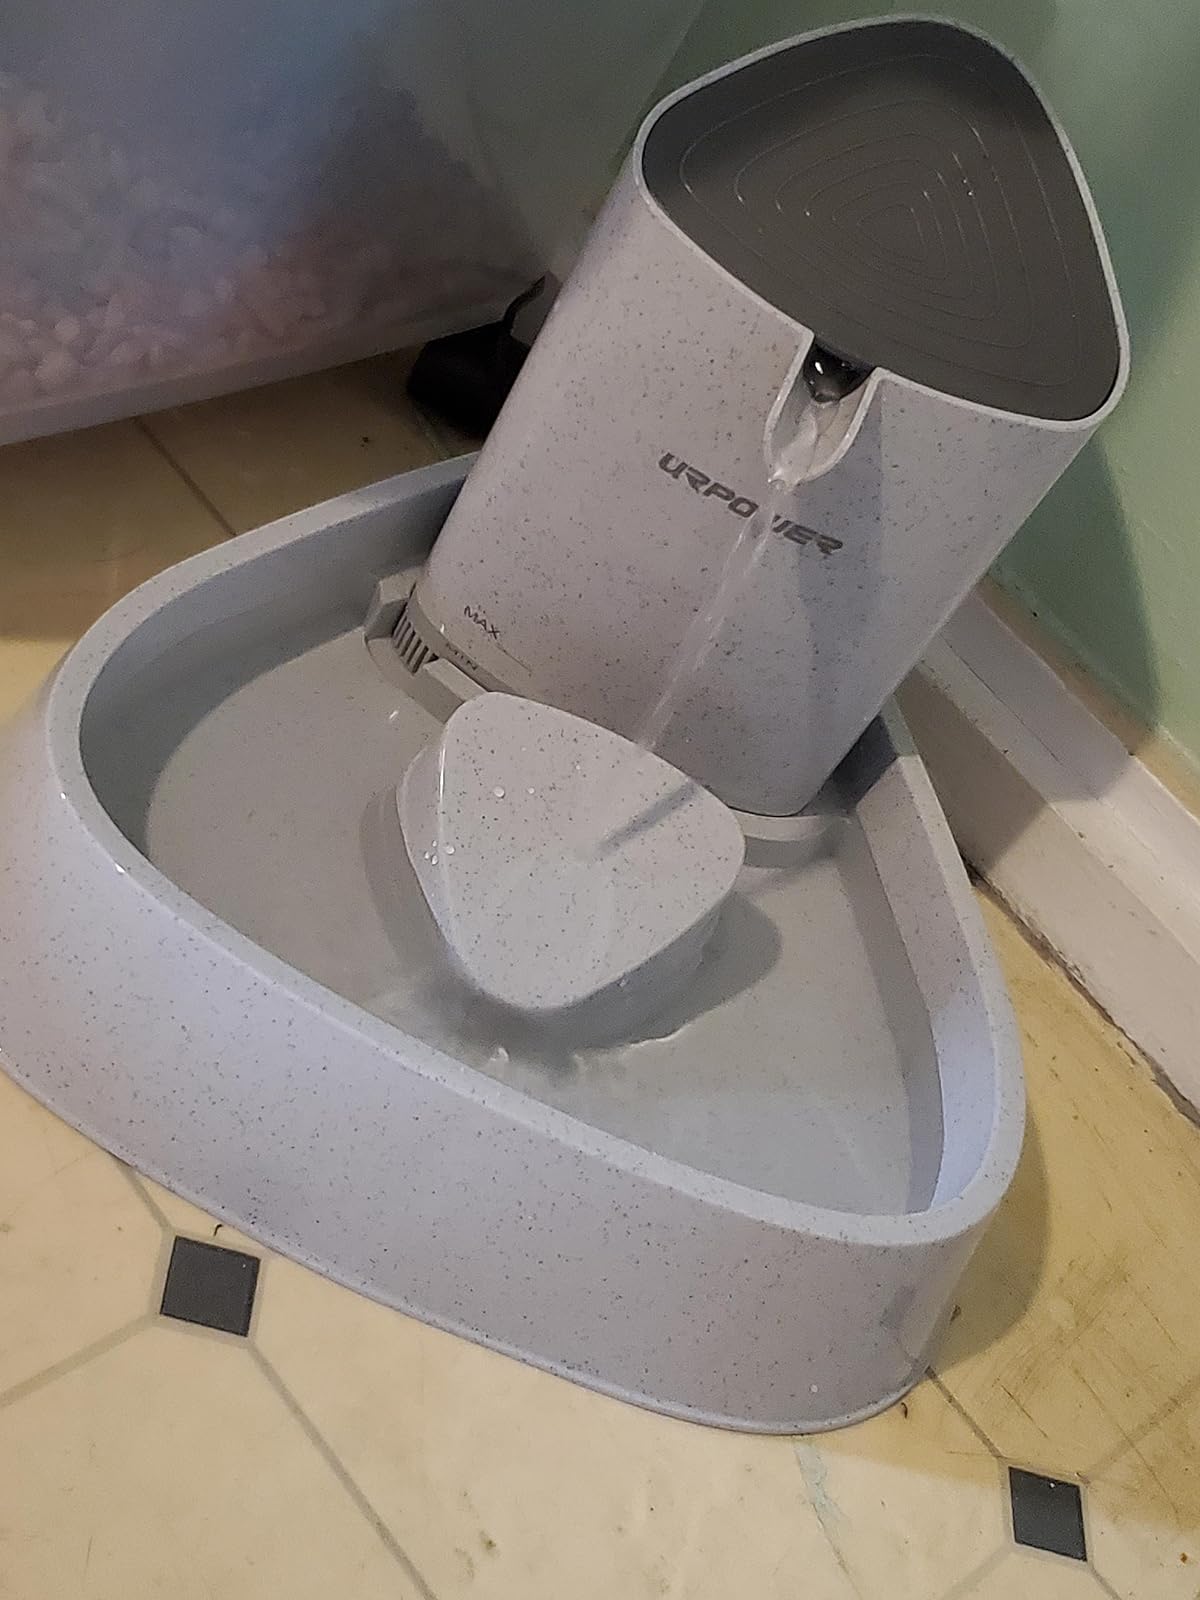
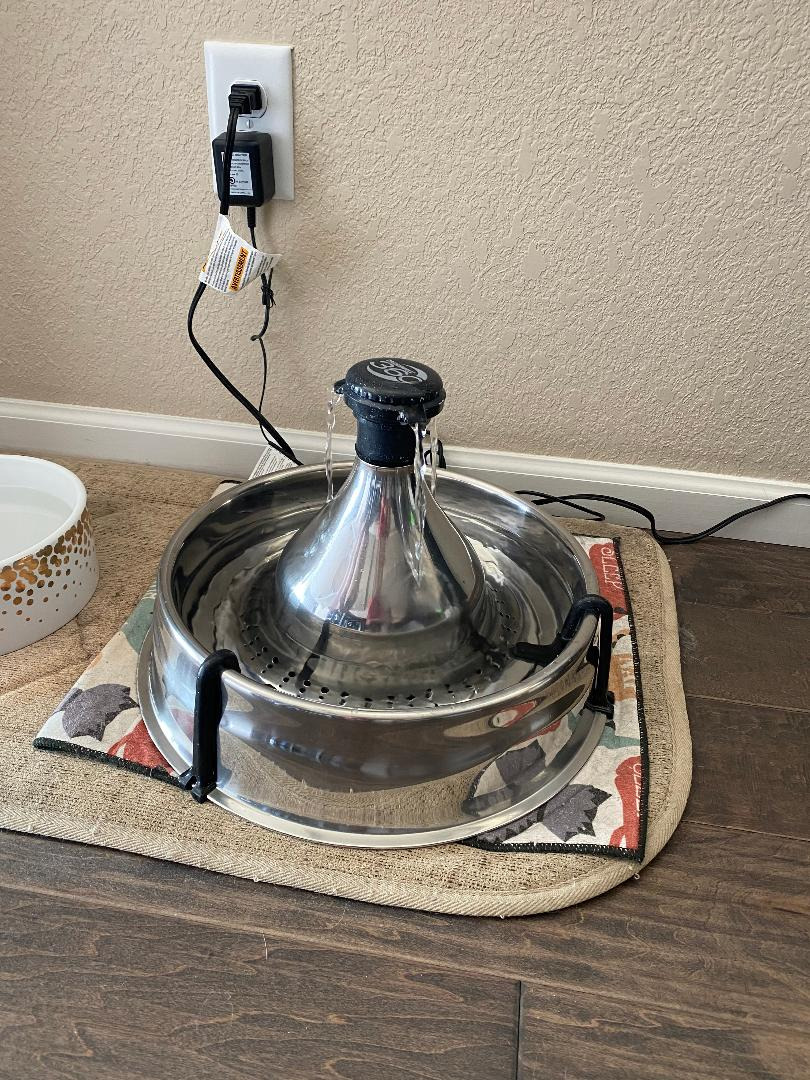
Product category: items_bowl
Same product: no